Maurice-Mollard Plaza

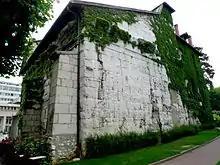
The rear of the Temple de Diane in Aix-les-Bains.

Occupation levels dating from the late La Tène culture to the early Middle Ages have been identified. In the course of their excavations, archaeologists uncovered a major thermal complex in the immediate vicinity of the square's thermal springs during Ancient history. The town's square is also home to the Arch of Campanus, probably built in the 1st century, but long integrated into a modest agricultural building. It was excavated in 1822.